KIMEP University

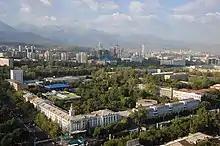
An aerial view of KIMEP campus

The Bang College of Business (BCB) is the oldest (since 1992) and largest college within KIMEP University and offers Bachelor of Business Administration (BBA) degrees in management, Marketing, Finance, Accounting and Business Information Systems, Master of Business Administration (MBA) and PhD degrees in management, marketing, accounting and finance areas. In 2022, the Bachelor in Finance program received the European Foundation for Management Development Program (EFMD) accreditation, making BCB the first and only business school to have received the EFMD program accreditation in Kazakhstan and Central Asia.{https://www.efmdglobal.org/accreditations/business-schools/efmd-accredited/efmd-accredited-programmes/} Nejat Capar, PhD., currently serves as the Dean of the Bang College of Business.